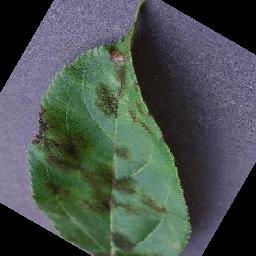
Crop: apple
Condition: scab